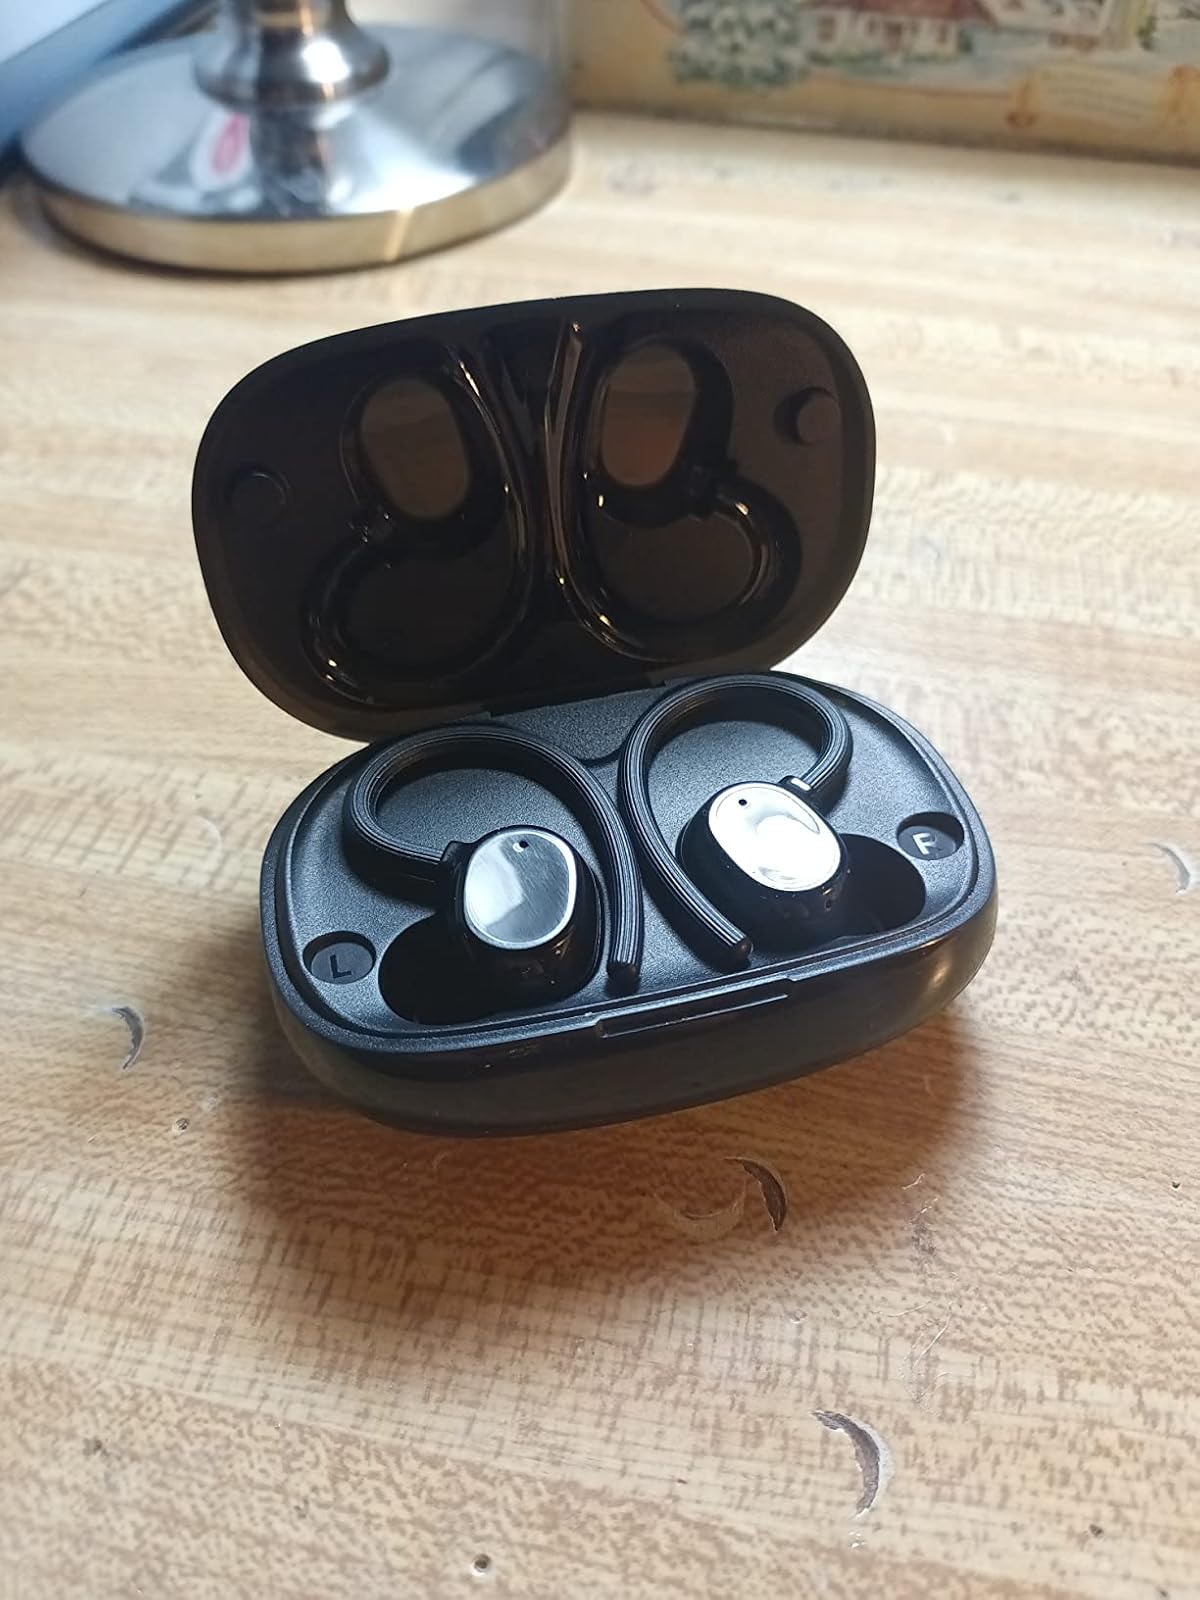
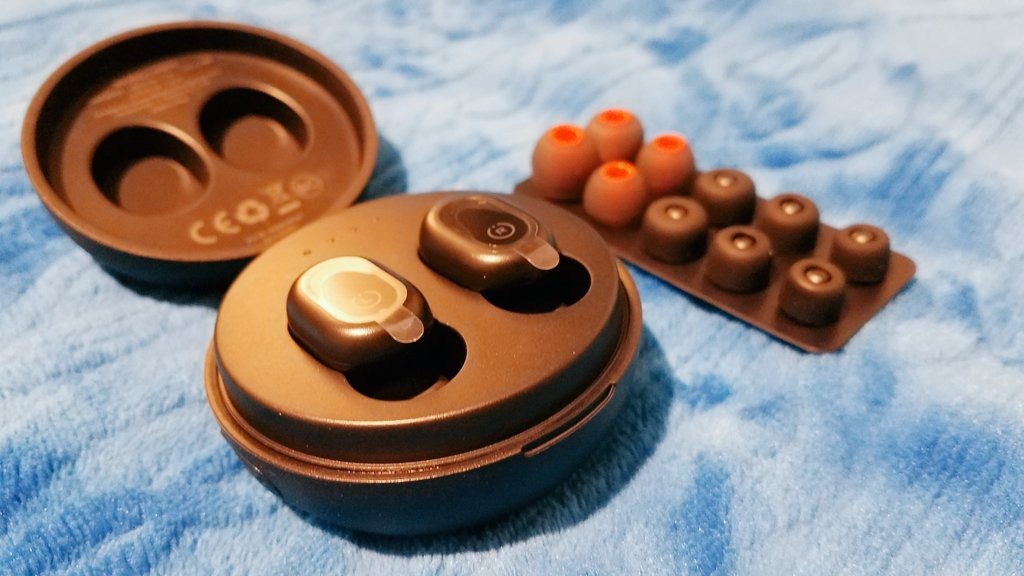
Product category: earbuds
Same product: no